Richard Bryant (psychologist)

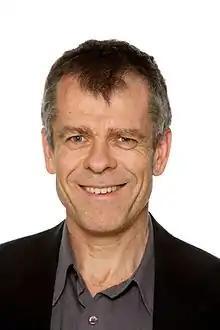
Professor Richard Bryant

Richard Allan Bryant (born 17 August 1960) is an Australian medical scientist. He is Scientia Professor of Psychology at the University of New South Wales (UNSW) and director of the UNSW Traumatic Stress Clinic, based at UNSW and Westmead Institute for Medical Research. His main areas of research are posttraumatic stress disorder (PTSD) and prolonged grief disorder. On 13 June 2016 he was appointed a Companion of the Order of Australia (AC), for eminent service to medical research in the field of psychotraumatology, as a psychologist and author, to the study of Indigenous mental health, as an advisor to a range of government and international organisations, and to professional societies.